Winners

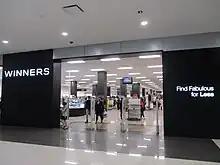
Winners at Southcentre Mall in Calgary, Alberta

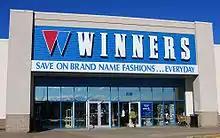
Winners store in Bayers Lake Business Park with 1980s logo

Winners was founded in 1982 by David Margolis in Toronto, Ontario. It was one of the first off-price department stores in Canada. In 1990, it merged with off-price department store owner TJX Companies. By the time of its acquisition by TJX in June 1990, Winners had five stores in the country, all of which were in the Toronto area. Except for the store on Spadina Avenue that closed in 2018, all of these Winners are still in operation (either in their original or relocated spaces).